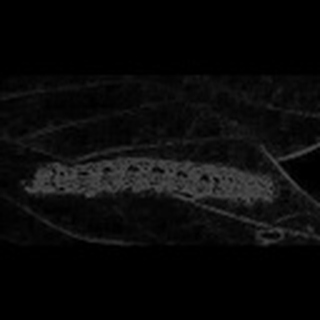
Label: cotton_army_worm